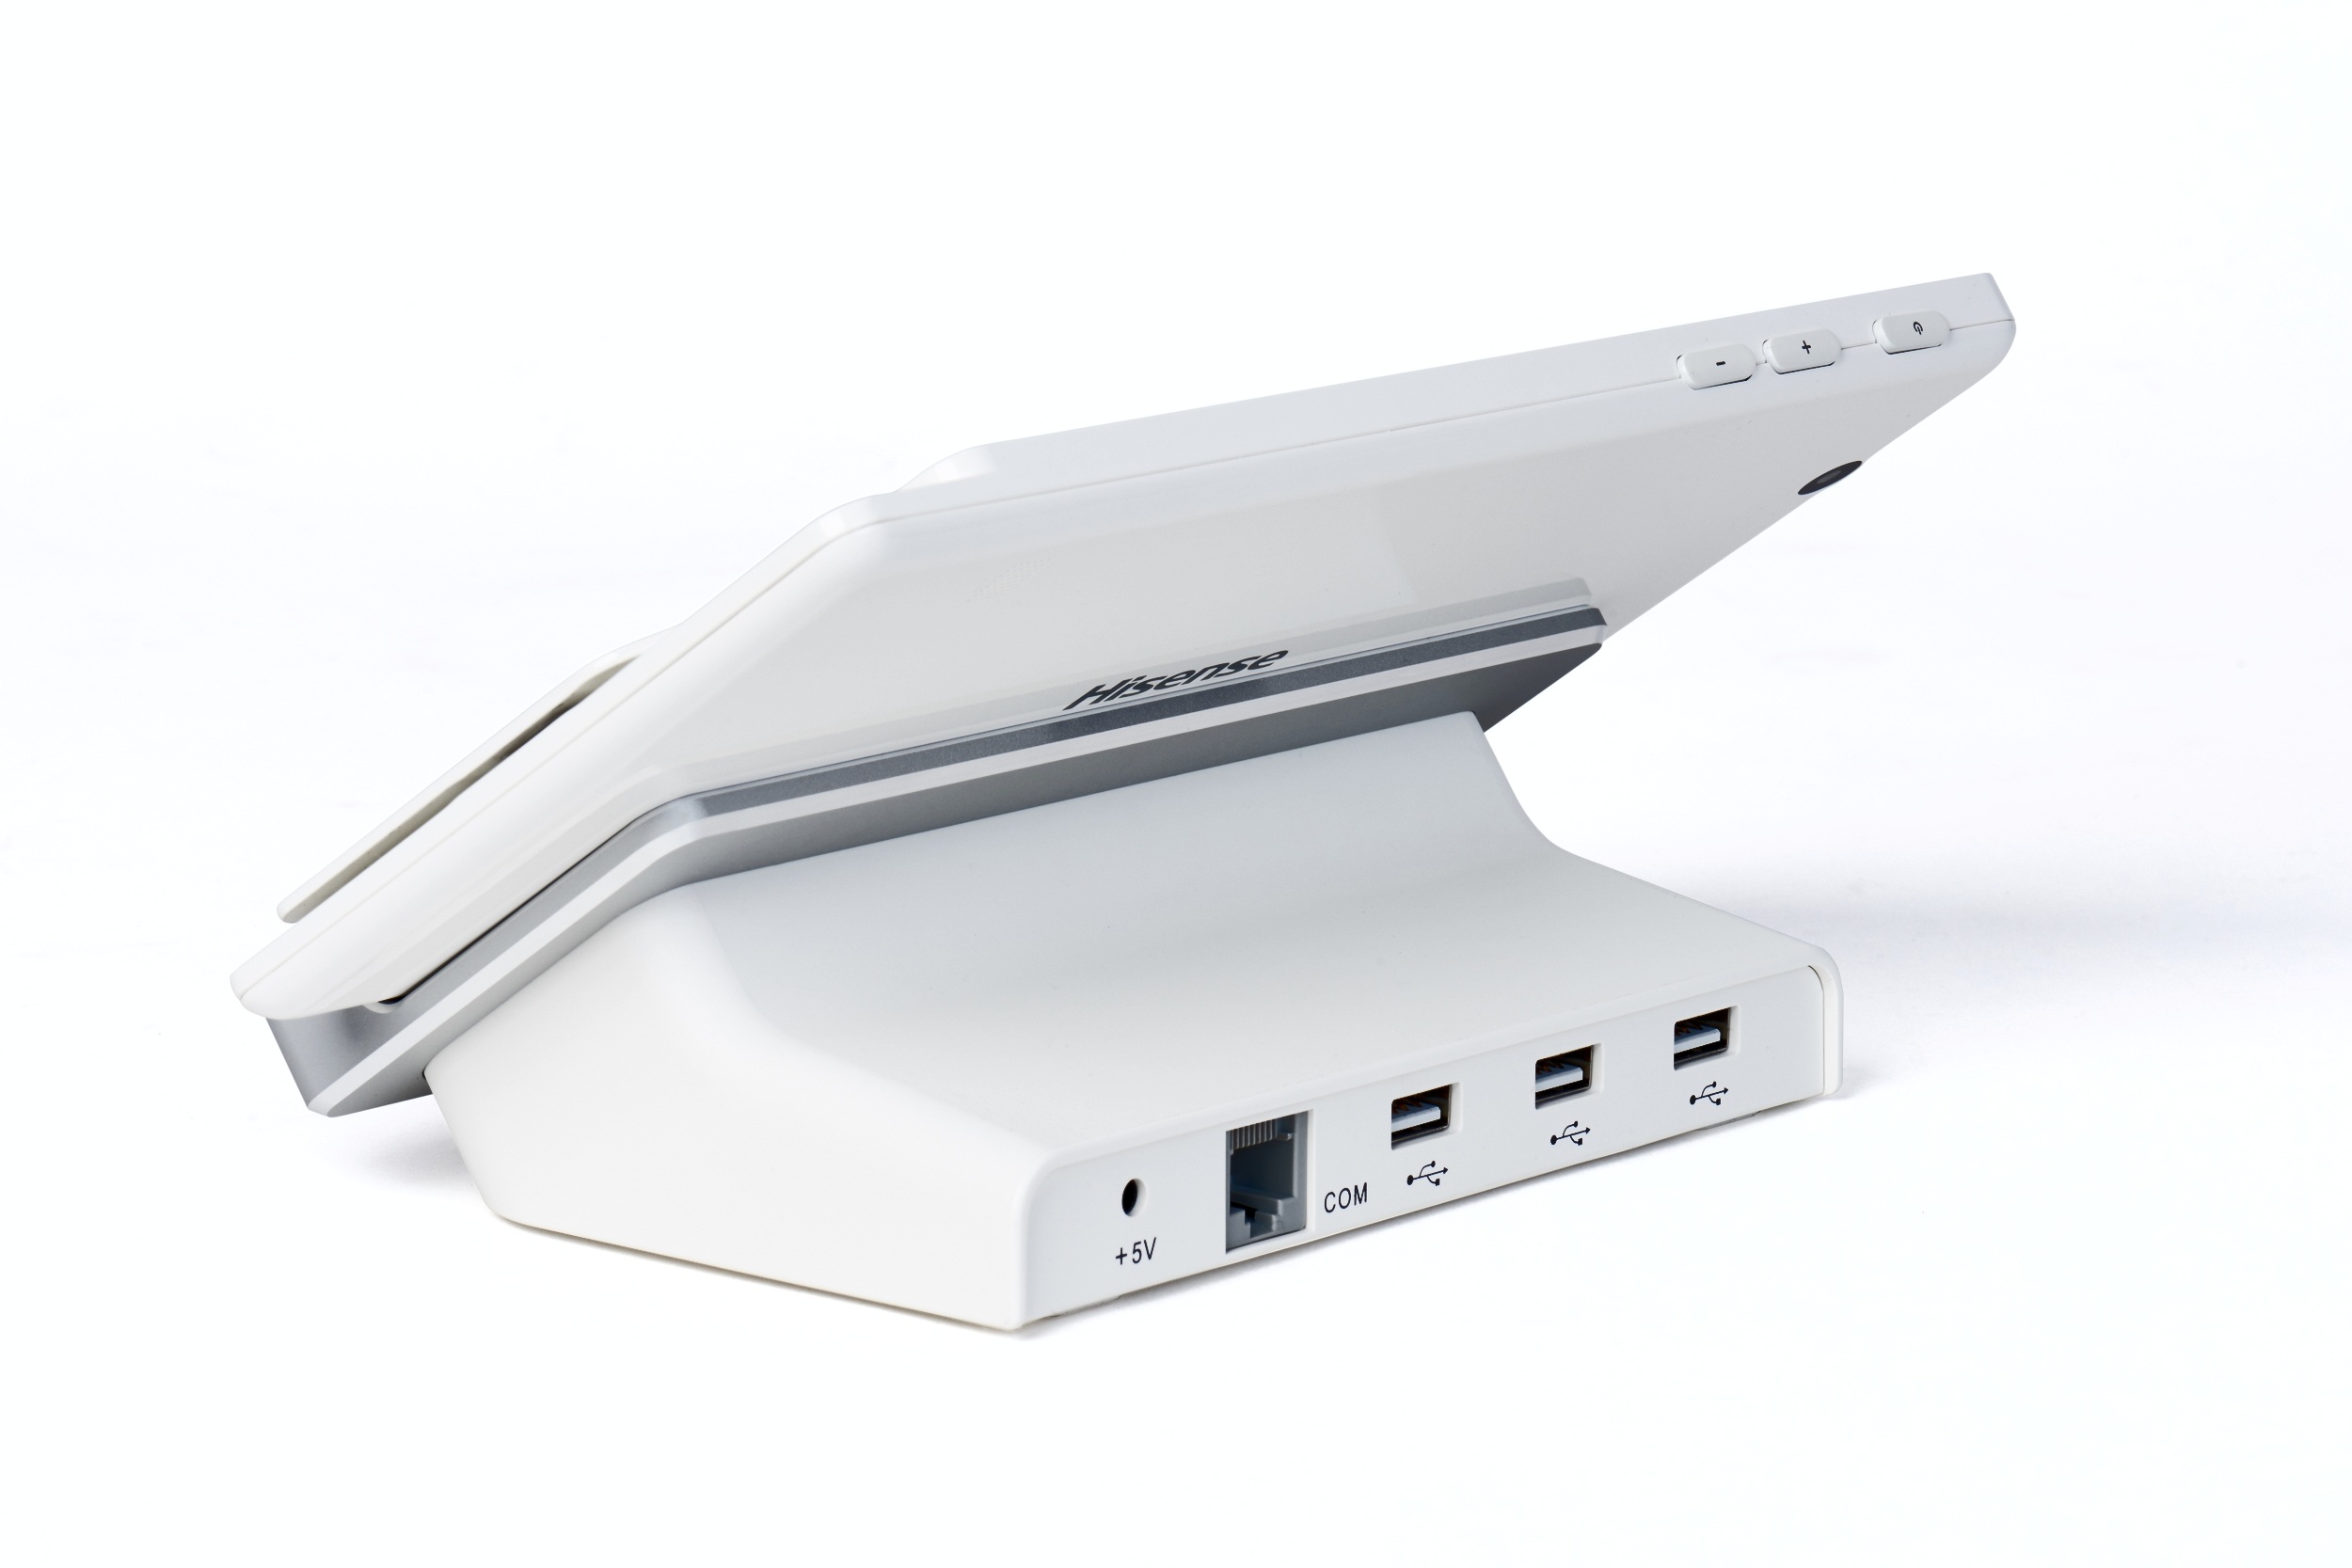
mobile, technology, tablet, electronics, multimedia, pos, electronic device, electronics accessory, hisense, hm388, wireless access point